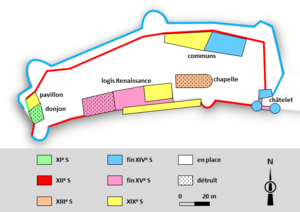
Plan chronologique sommaire du site du château de Montrésor.
Le château de Montrésor est situé dans le sud-est du département d'Indre-et-Loire, en France, à une quinzaine de kilomètres à l'est de la ville de Loches sur le territoire de la commune de Montrésor.